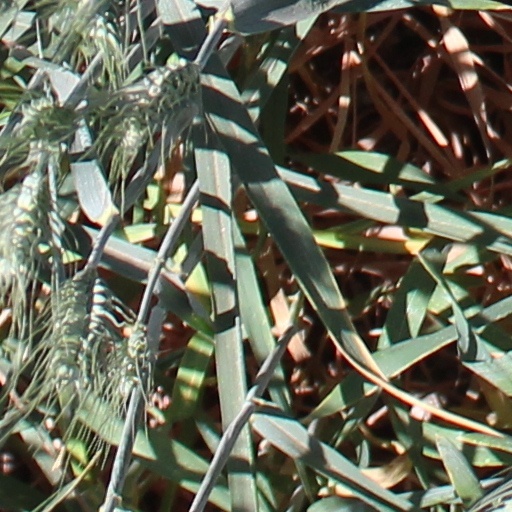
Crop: wheat